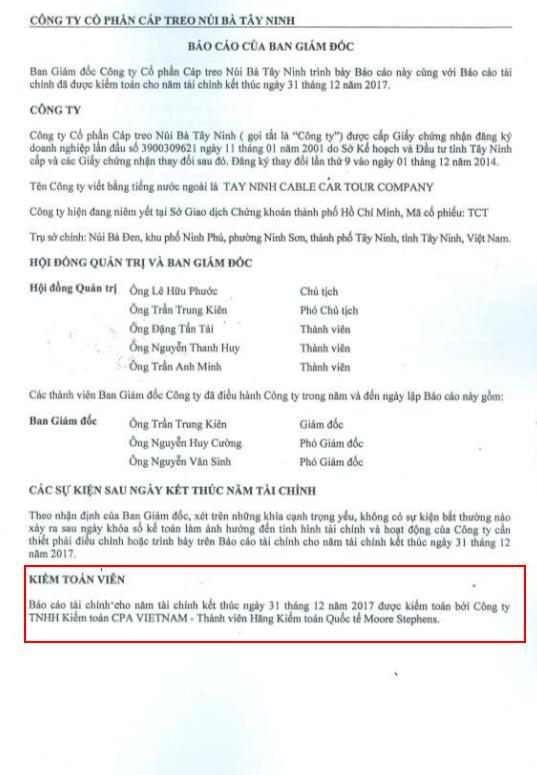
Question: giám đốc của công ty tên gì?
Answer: trần trung kiên